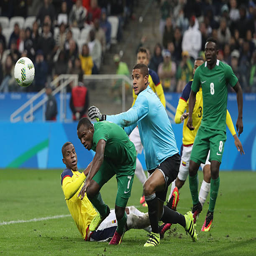
athlete competes for the ball with football player during match on day